Araneta City Bus Port

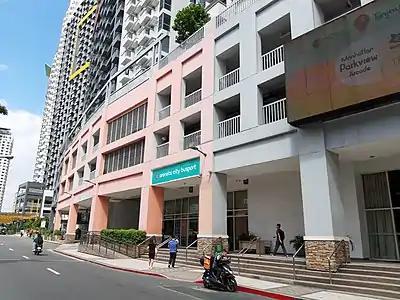
The bus port entrance from General Romulo Avenue

The Araneta City Bus Port (ACBP), also styled Araneta City Busport, is a bus station in Quezon City, Philippines. The bus station is currently one of two bus terminals in the Araneta City business district that link Metro Manila with the provinces in the country, including cities in the Luzon Archipelago via the Philippine Nautical Highway System.